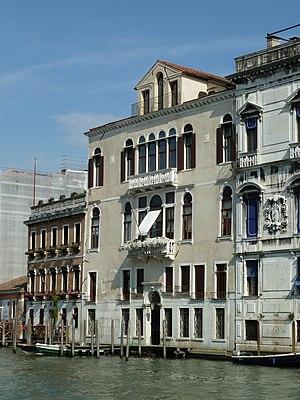
Corner Gheltoff